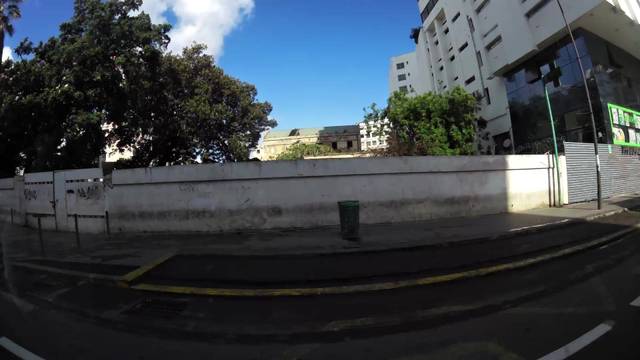
Region: Morocco
Coordinates: 33.581, -7.624